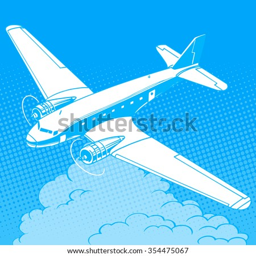
airplane in the clouds vintage retro travel flights pop art style .